Arden, Warwickshire

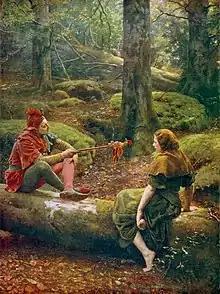
John Collier – In the Forest of Arden

Moseley Bog is a remnant of the Forest of Arden, now a local nature reserve that inspired the Old Forest in J. R. R. Tolkien's "The Lord of the Rings" books.